Beers and St. John Company Coach Inn

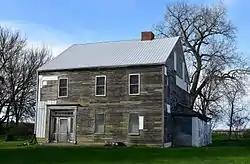

The Beers and St. John Company Coach Inn is a historic building located west of West Liberty, Iowa, United States. The company was granted the U.S. Mail delivery contract between Iowa City and Muscatine in 1839 and began service in 1841. Beers and St. John and Egbert T. Smith built this two-story frame structure the following year. At the time, Iowa was still a territory and Iowa City was the capital. It was a swing station where horses and drivers were switched, and it was a crossroads where the Muscatine-Iowa City route crossed with the Davenport-Iowa City route. Smith's wife died in 1854 and is buried on the property, as is a family who died while staying here. The inn closed in 1855 with the arrival of the railroad, and the building was converted into a house.